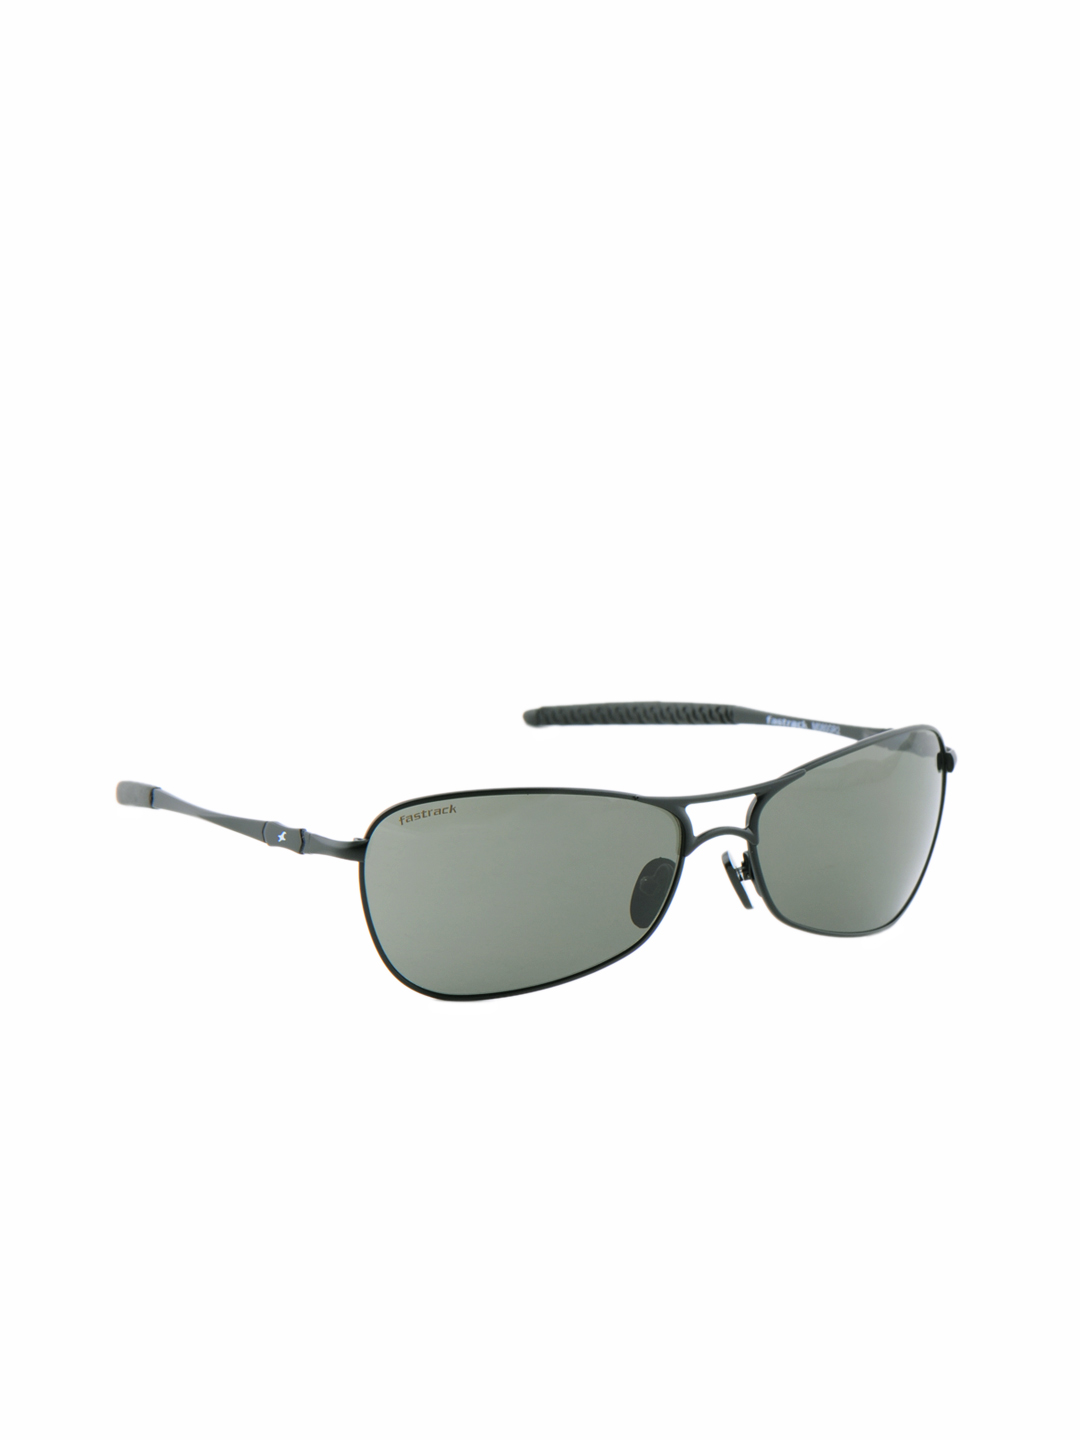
Fastrack Men Black Sunglasses
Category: Accessories / Eyewear / Sunglasses
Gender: Men
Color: Black
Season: Winter 2016
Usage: Casual